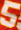
Number: 5